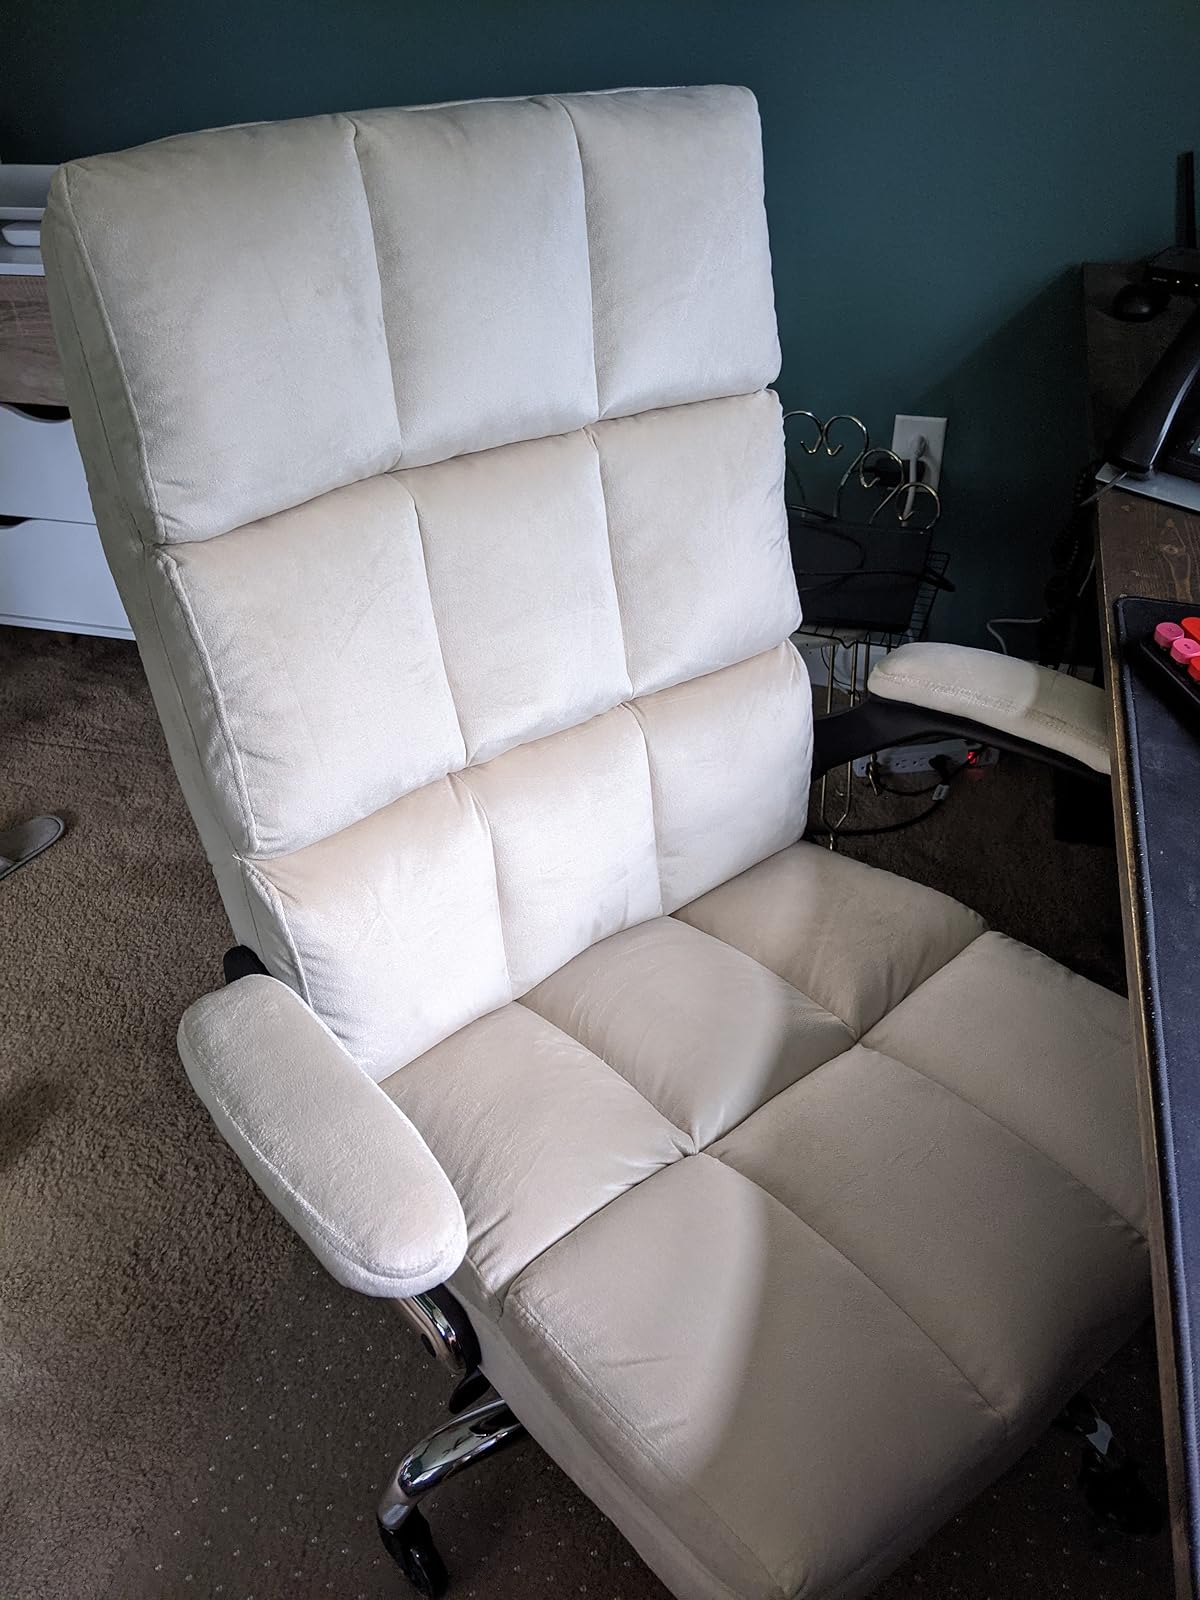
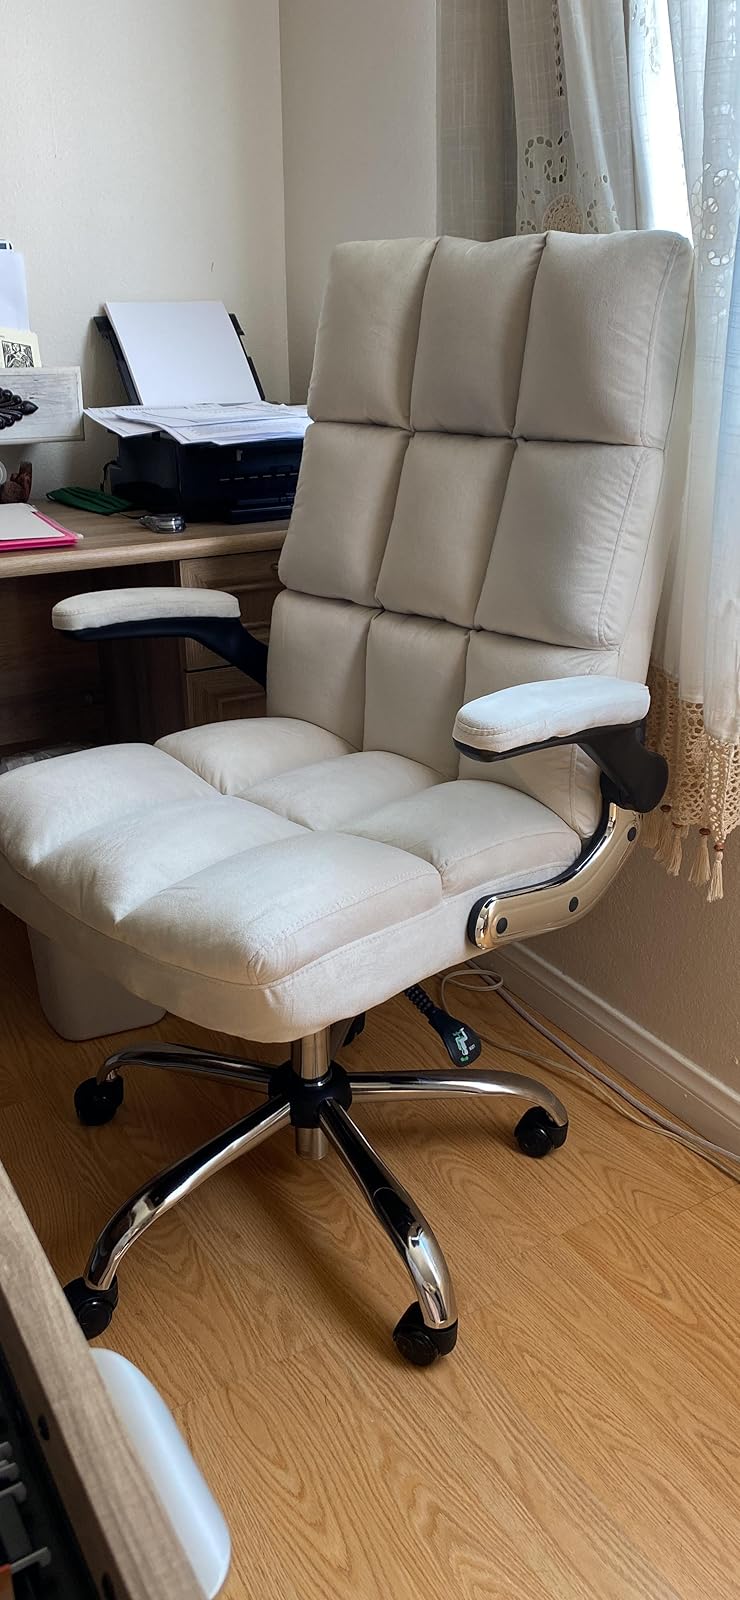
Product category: items_chair
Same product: yes